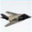
Label: airplane